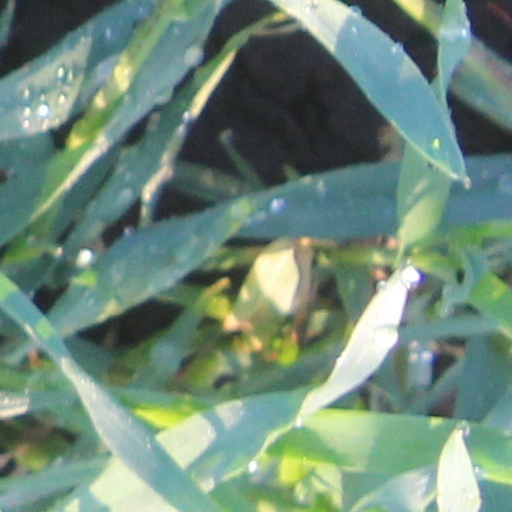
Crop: wheat